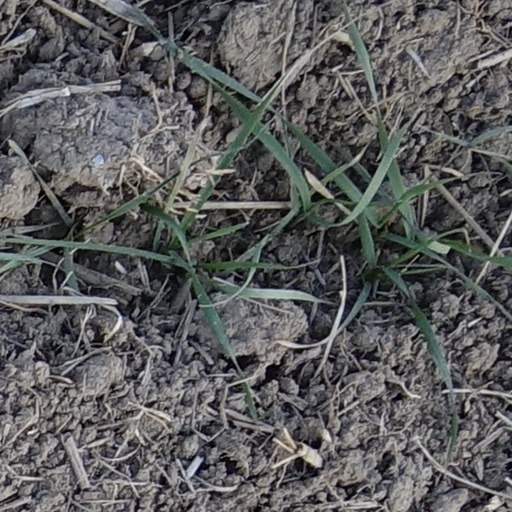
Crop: wheat